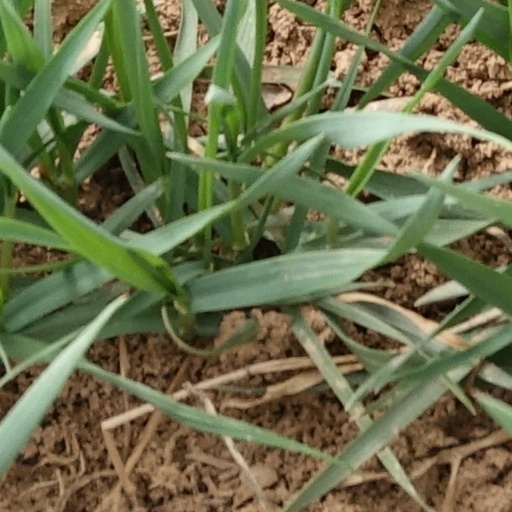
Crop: wheat